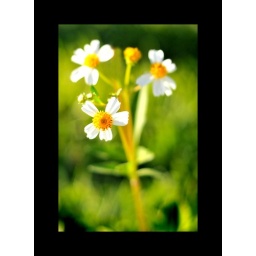
I found this daisy growing between the street and sidewalk in front of First Baptist Church of Marco Island, Florida.